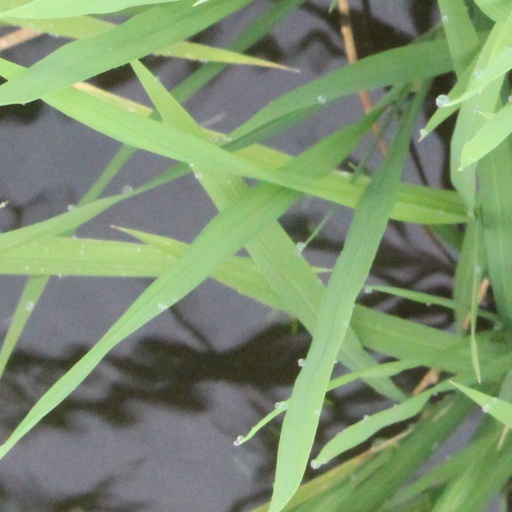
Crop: rice